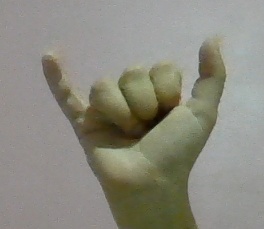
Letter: ya